Perry L. Holloway

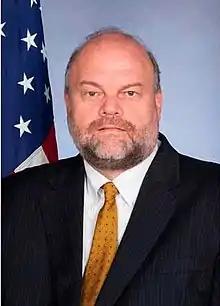
Perry Holloway in 2015

Perry Lee Holloway (born 1960) is an American diplomat and was the former Ambassador to the Cooperative Republic of Guyana.